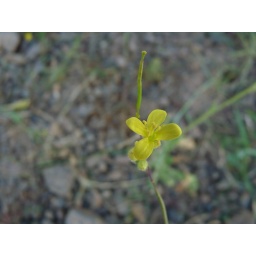
These yellow flowers gave the appearance of grass in the meadow. They had very slender leaves.